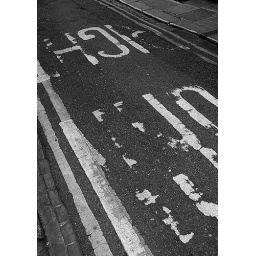
Old road markings on a side road in London's Soho no longer give a clear indication of what is required